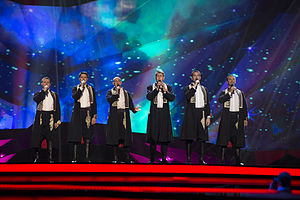
Klapa s Mora
Klapa s Mora ved ESC 2013
Klapa s Mora er en kroatisk sanggruppe bestående af Marko Škugor, Ante Galić, Nikša Antica, Leon Bataljaku, Ivica Vlaić og Bojan Kavedžija. De repræsenterede Kroatien til Eurovision Song Contest 2013 i Malmø, Sverige, med sangen "Mižerja" hvor de nåede til semifinalen.